Erchenbald

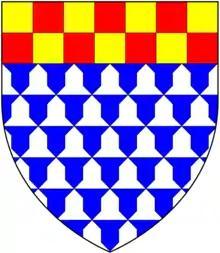
Arms of Fleming of Bratton Fleming

Erchenbald is assumed to be the first English ancestor of the family surnamed "Fleming", of Bratton Fleming. He came to England during the reign of William the Conqueror (1066-1087) and was a follower of that king's uterine half-brother Robert, Count of Mortain. He was succeeded by his son, Stephen (fl. 1145), whose son, "Erchenbald son of Stephen" occurs as holder of several knight's fees in Devon and Cornwall in the 1166 "Liber Niger" ("Return of the Barons"). He went to Ireland with Henry II in 1171 and participated in Hugh de Lacy's plantation of the Kingdom of Mide. Succeeding Flemings were Stephen, died c. 1213 – 1214 and Baldwin, died 1260.